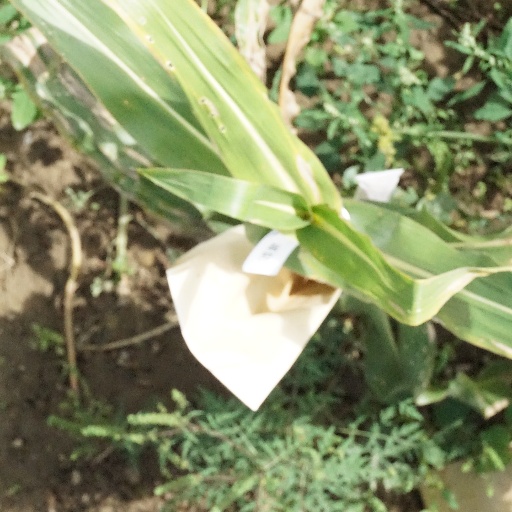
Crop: maize; corn